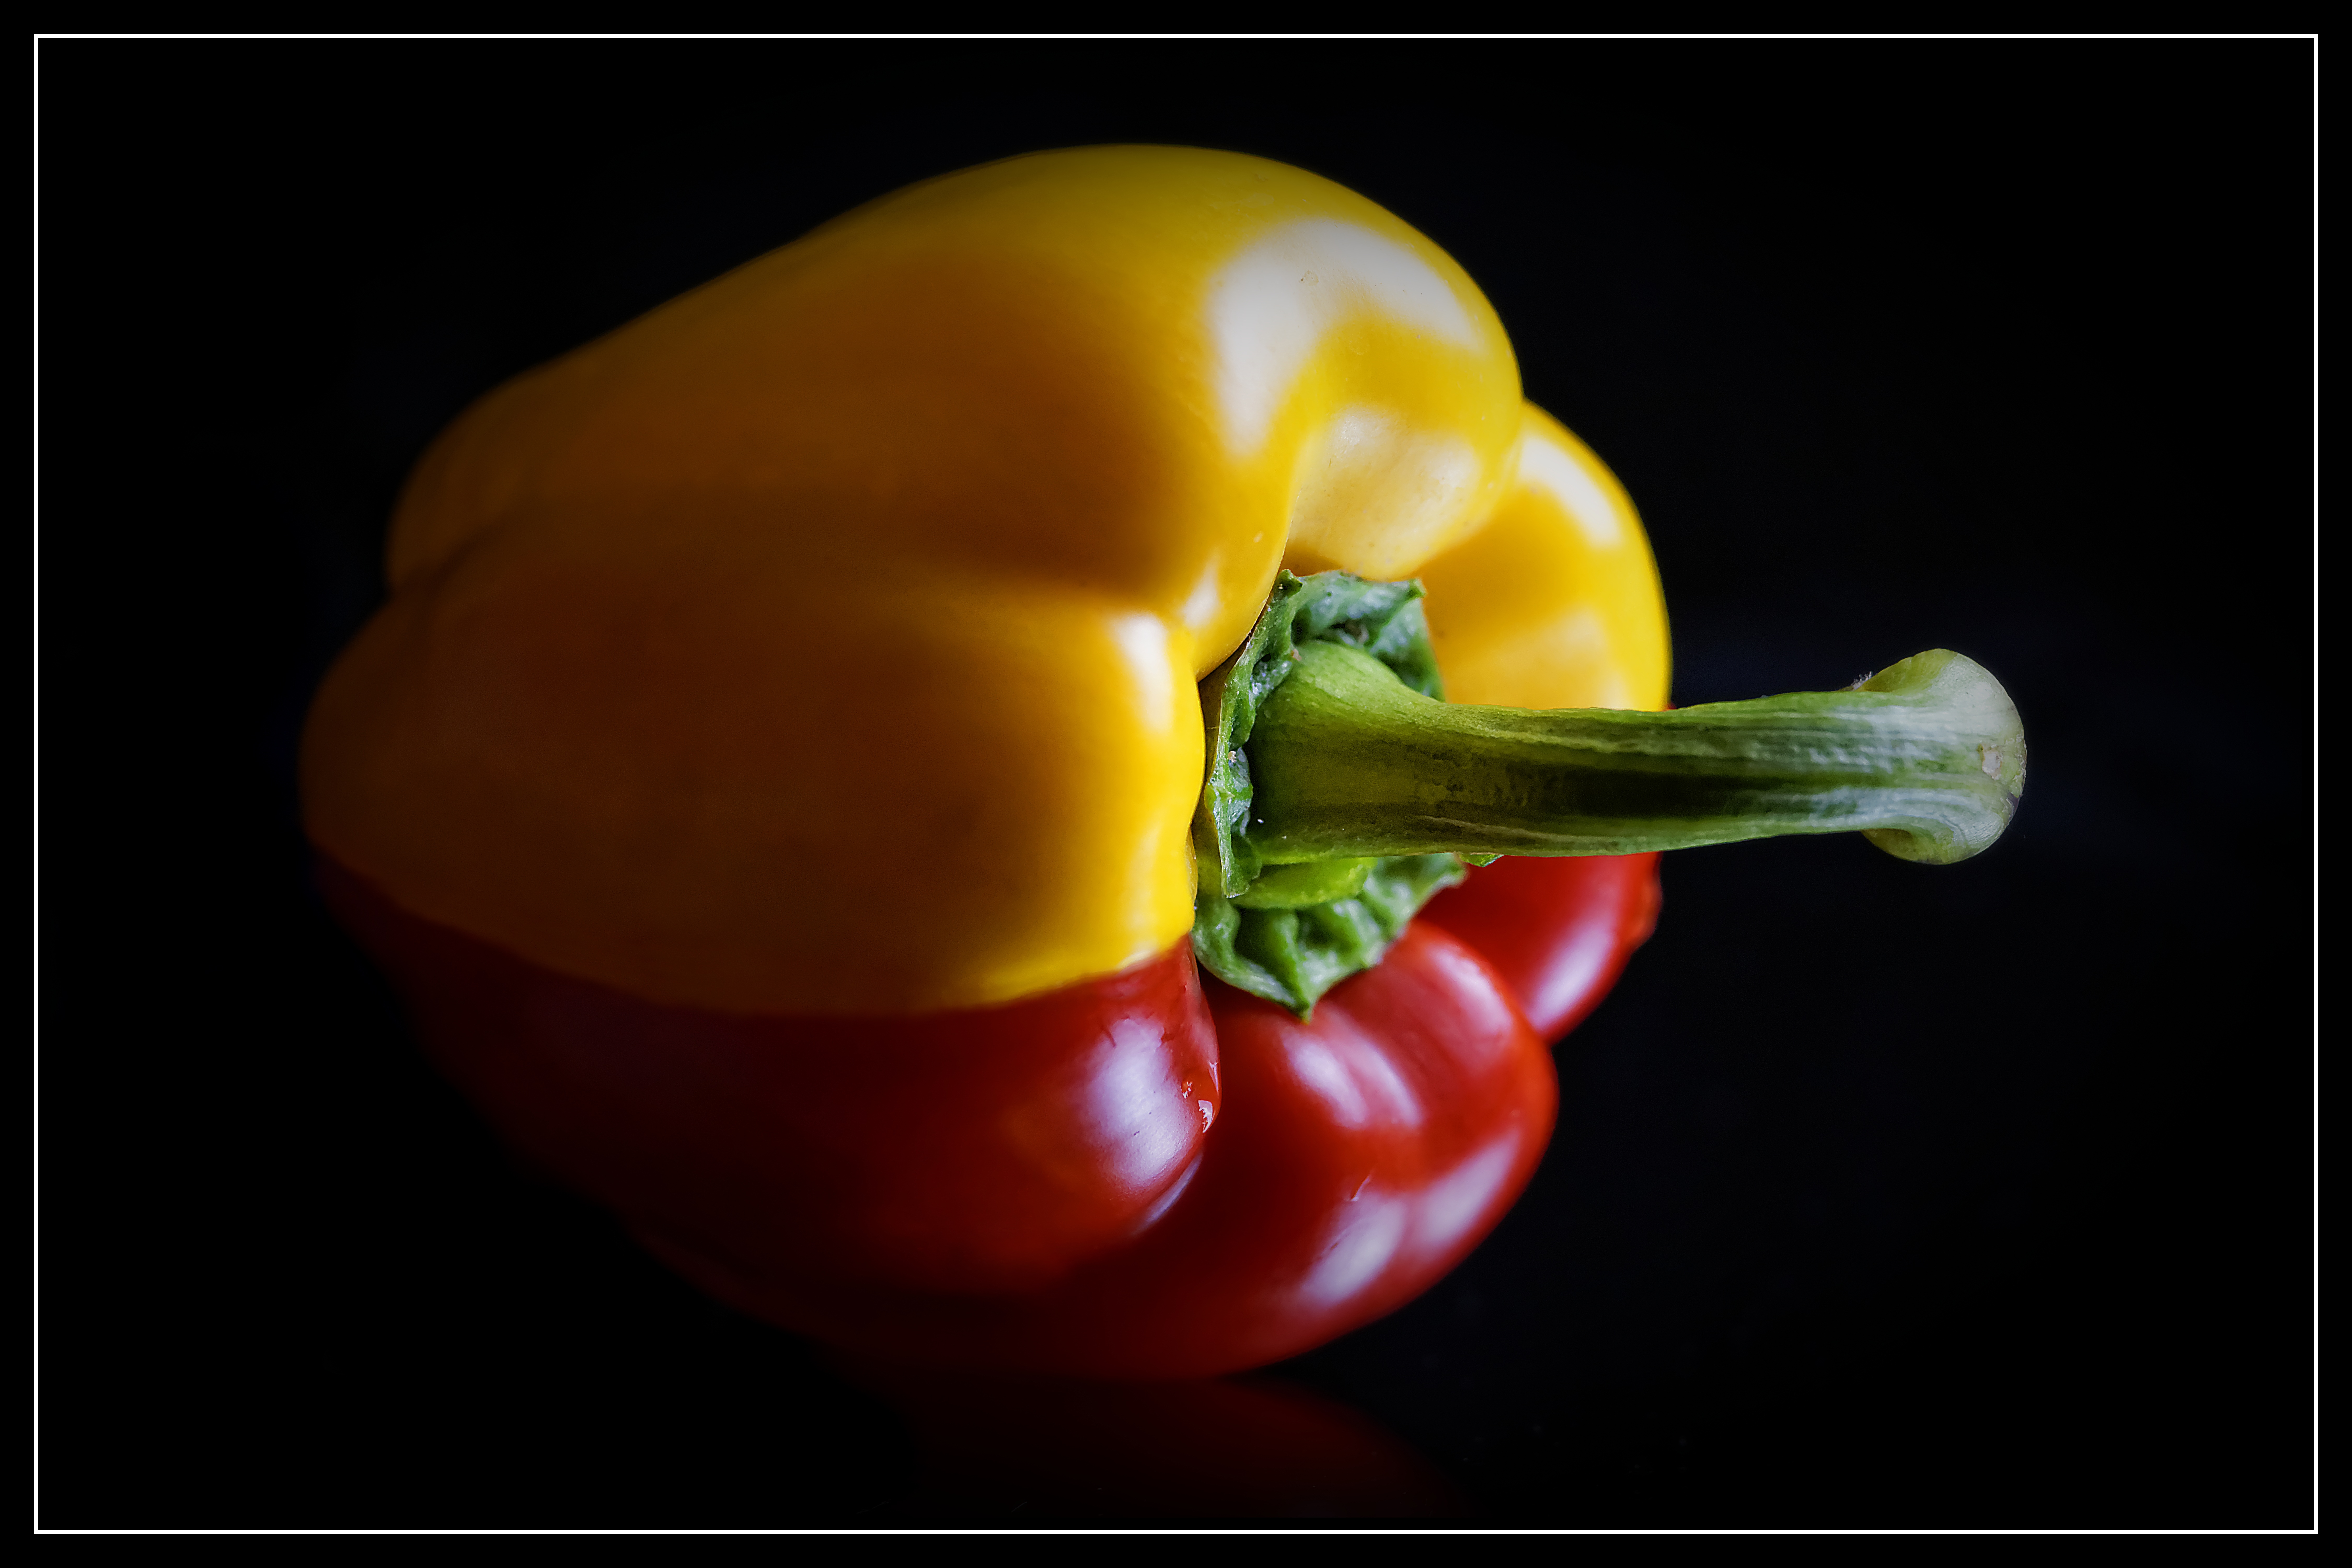
plant, fruit, isolated, food, pepper, red, harvest, produce, vegetable, yellow, garden, healthy, tomato, illustration, vegetables, peppers, bell pepper, fruits, vegetarian, shiny, red pepper, sweet peppers, flowering plant, green peppers, yellow peppers, still life photography, land plant, bell peppers and chili peppers, cloths uwe